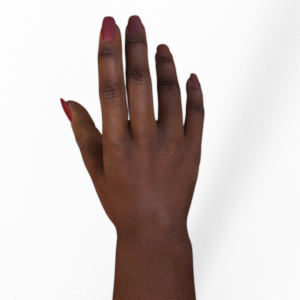
Label: paper